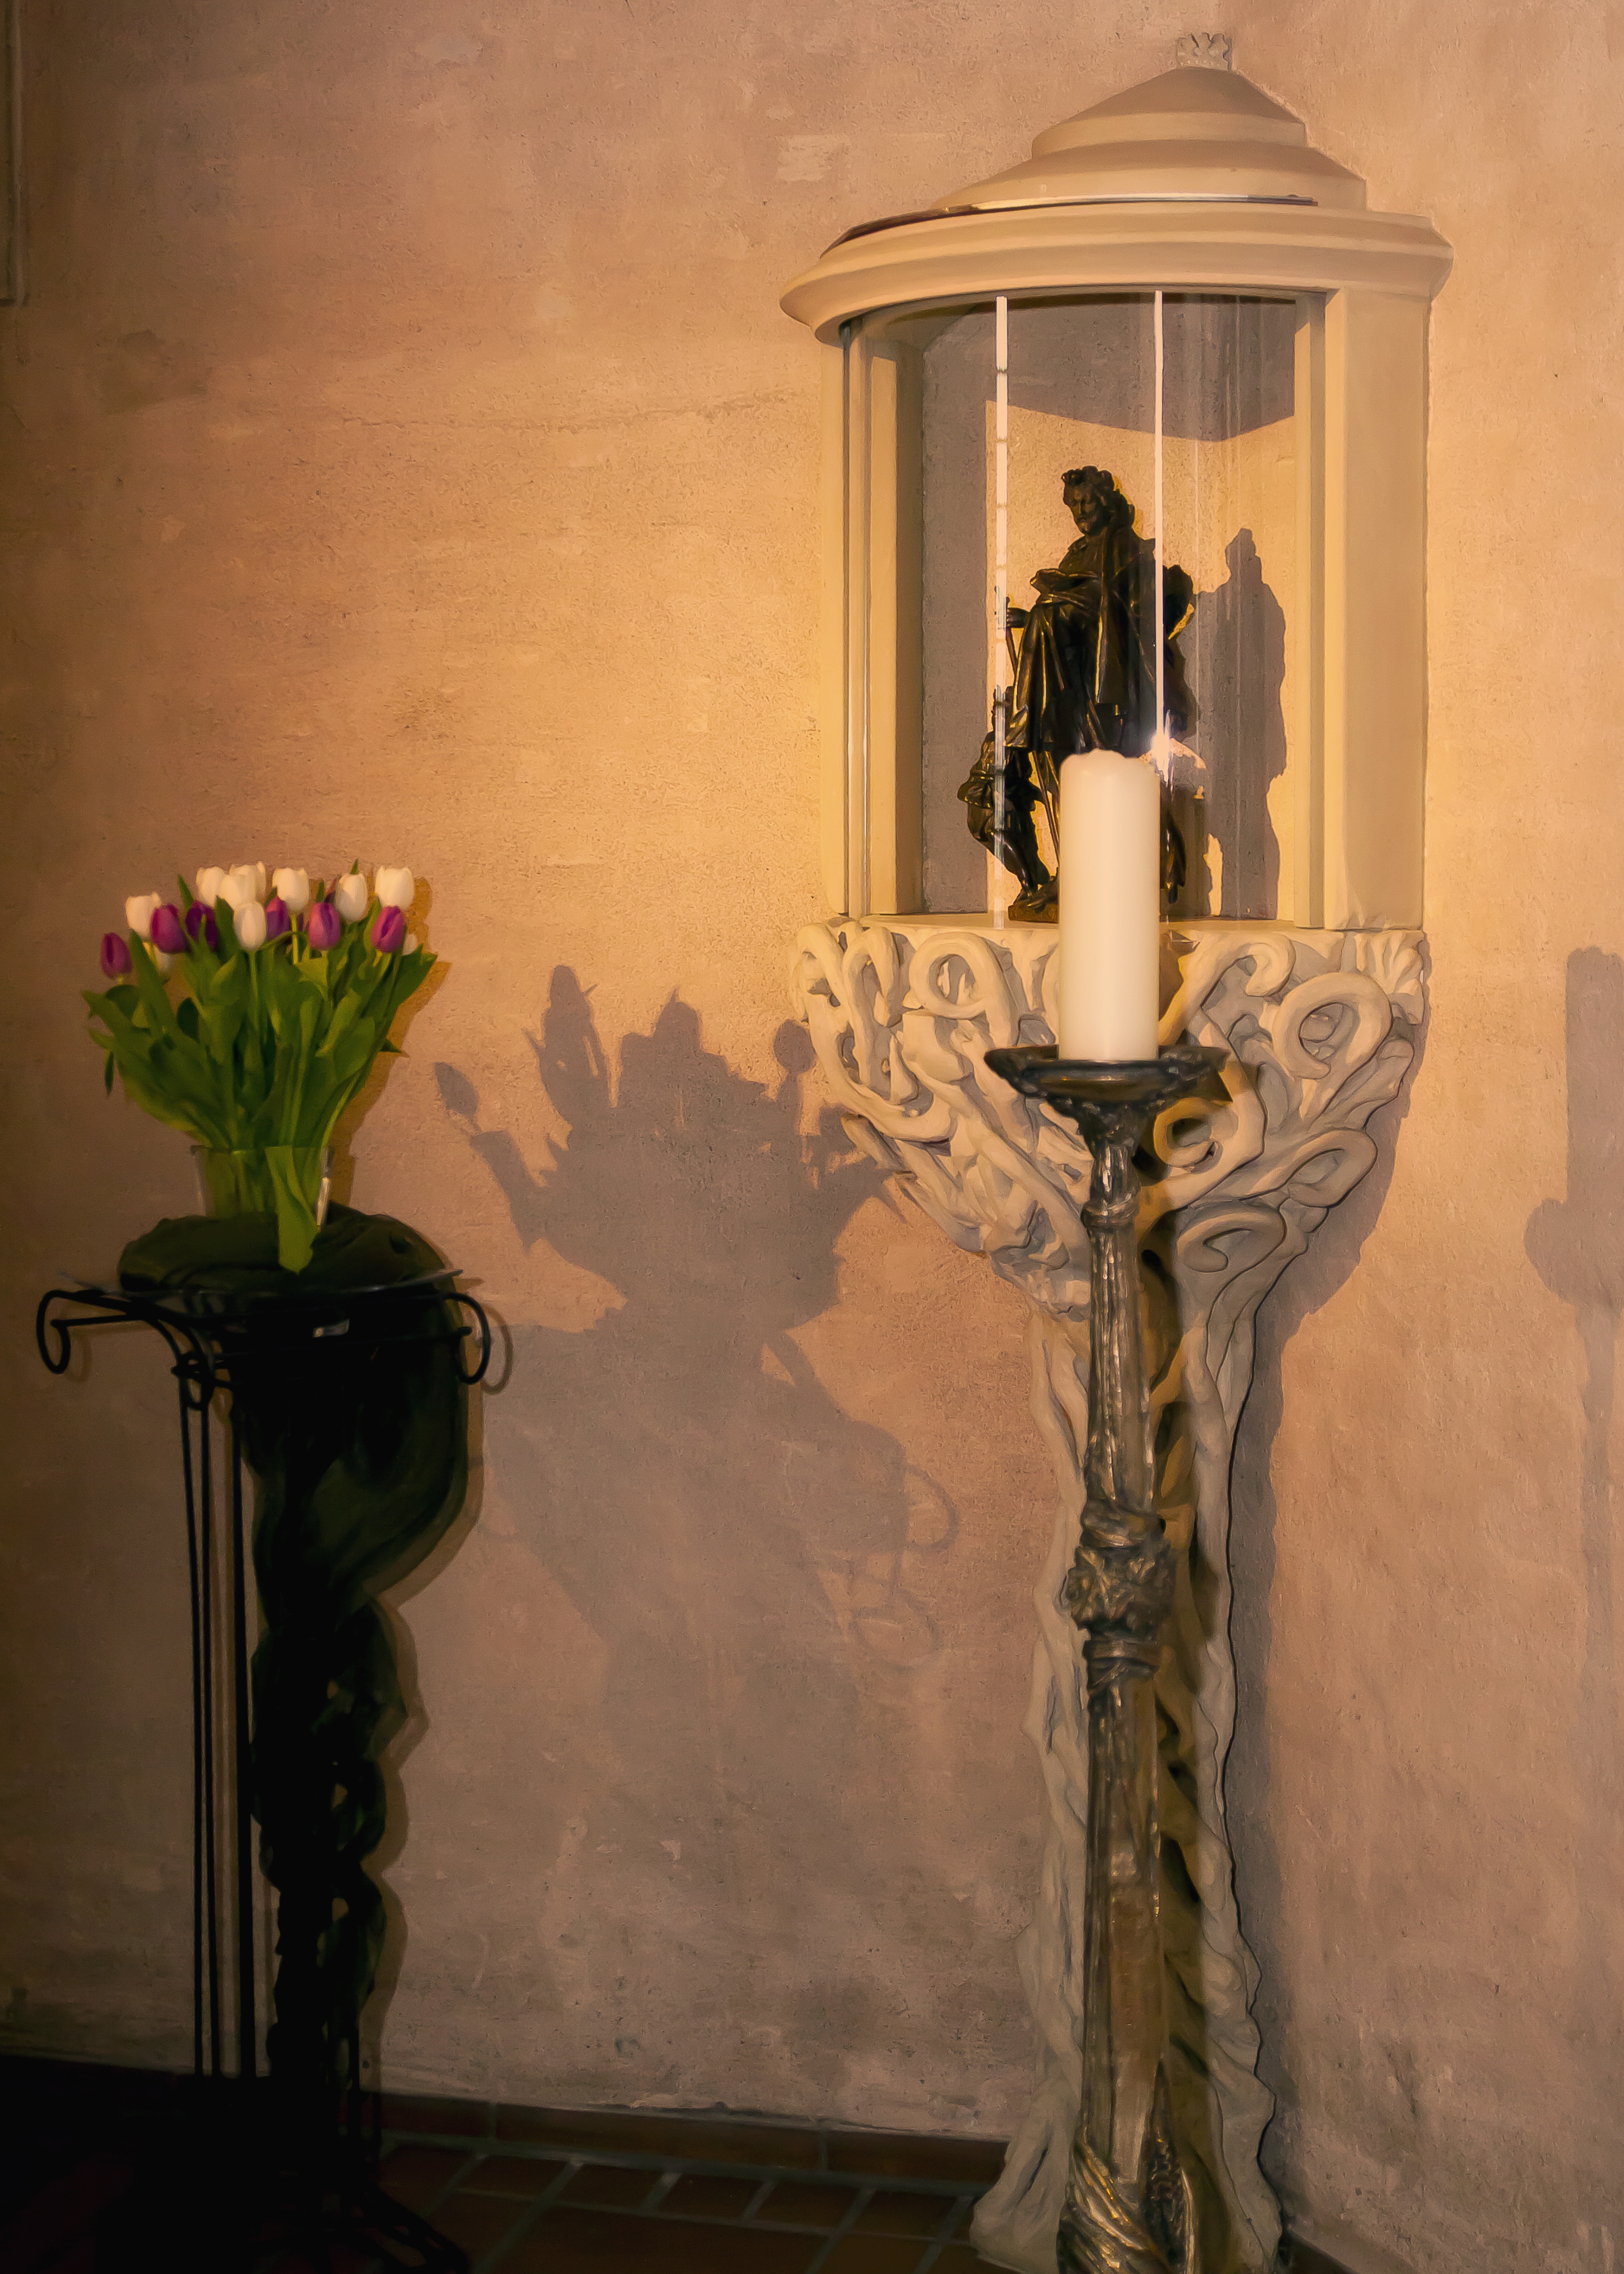
light, wood, window, building, wall, bell, flame, religion, church, cross, christian, lighting, stained glass, painting, interior design, lights, candles, faith, steeple, light fixture, jesus, prayer, christianity, god, priest, glass window